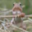
Label: frog